Aval Yaar

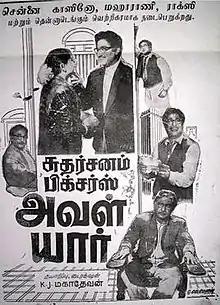
Poster

Aval Yaar is a 1959 Indian Tamil-language legal thriller film, directed by K. J. Mahadevan. The film stars Sivaji Ganesan, Pandari Bai, S. V. Ranga Rao and Sowcar Janaki. It was released on 30 October 1959, and did not do well at the box office.